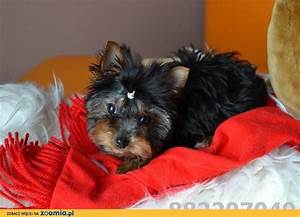
Label: cane